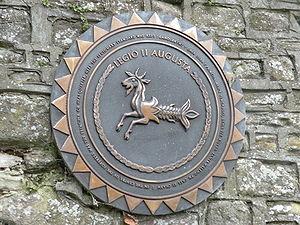
plaque sur la Legio II Augusta
La Legio II Augusta fut une légion romaine recrutée vraisemblablement en 43 av. J.-C. par le consul Gaius Vibius Pansa pour Octave. Son nom constitue un jeu de mots pouvant signifier à la fois « la deuxième légion d’Auguste » ou « la deuxième auguste légion ». Elle fut dissoute à la fin de la guerre civile.